Vildmarksvägen

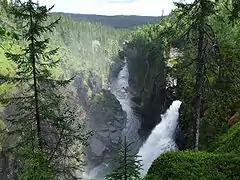

The area spanned by the road is very scenic and has many rivers and waterfalls. One of the waterfalls, Hällingsåfallet (which also is a nature reserve), drains into the longest water canyon of Northern Europe. With a drop of , Hällingsåfallet has been called "Sweden's answer to Niagara Falls". Hällingsåfallet's canyon is long and, due to ongoing soil erosion, its length is still increasing.